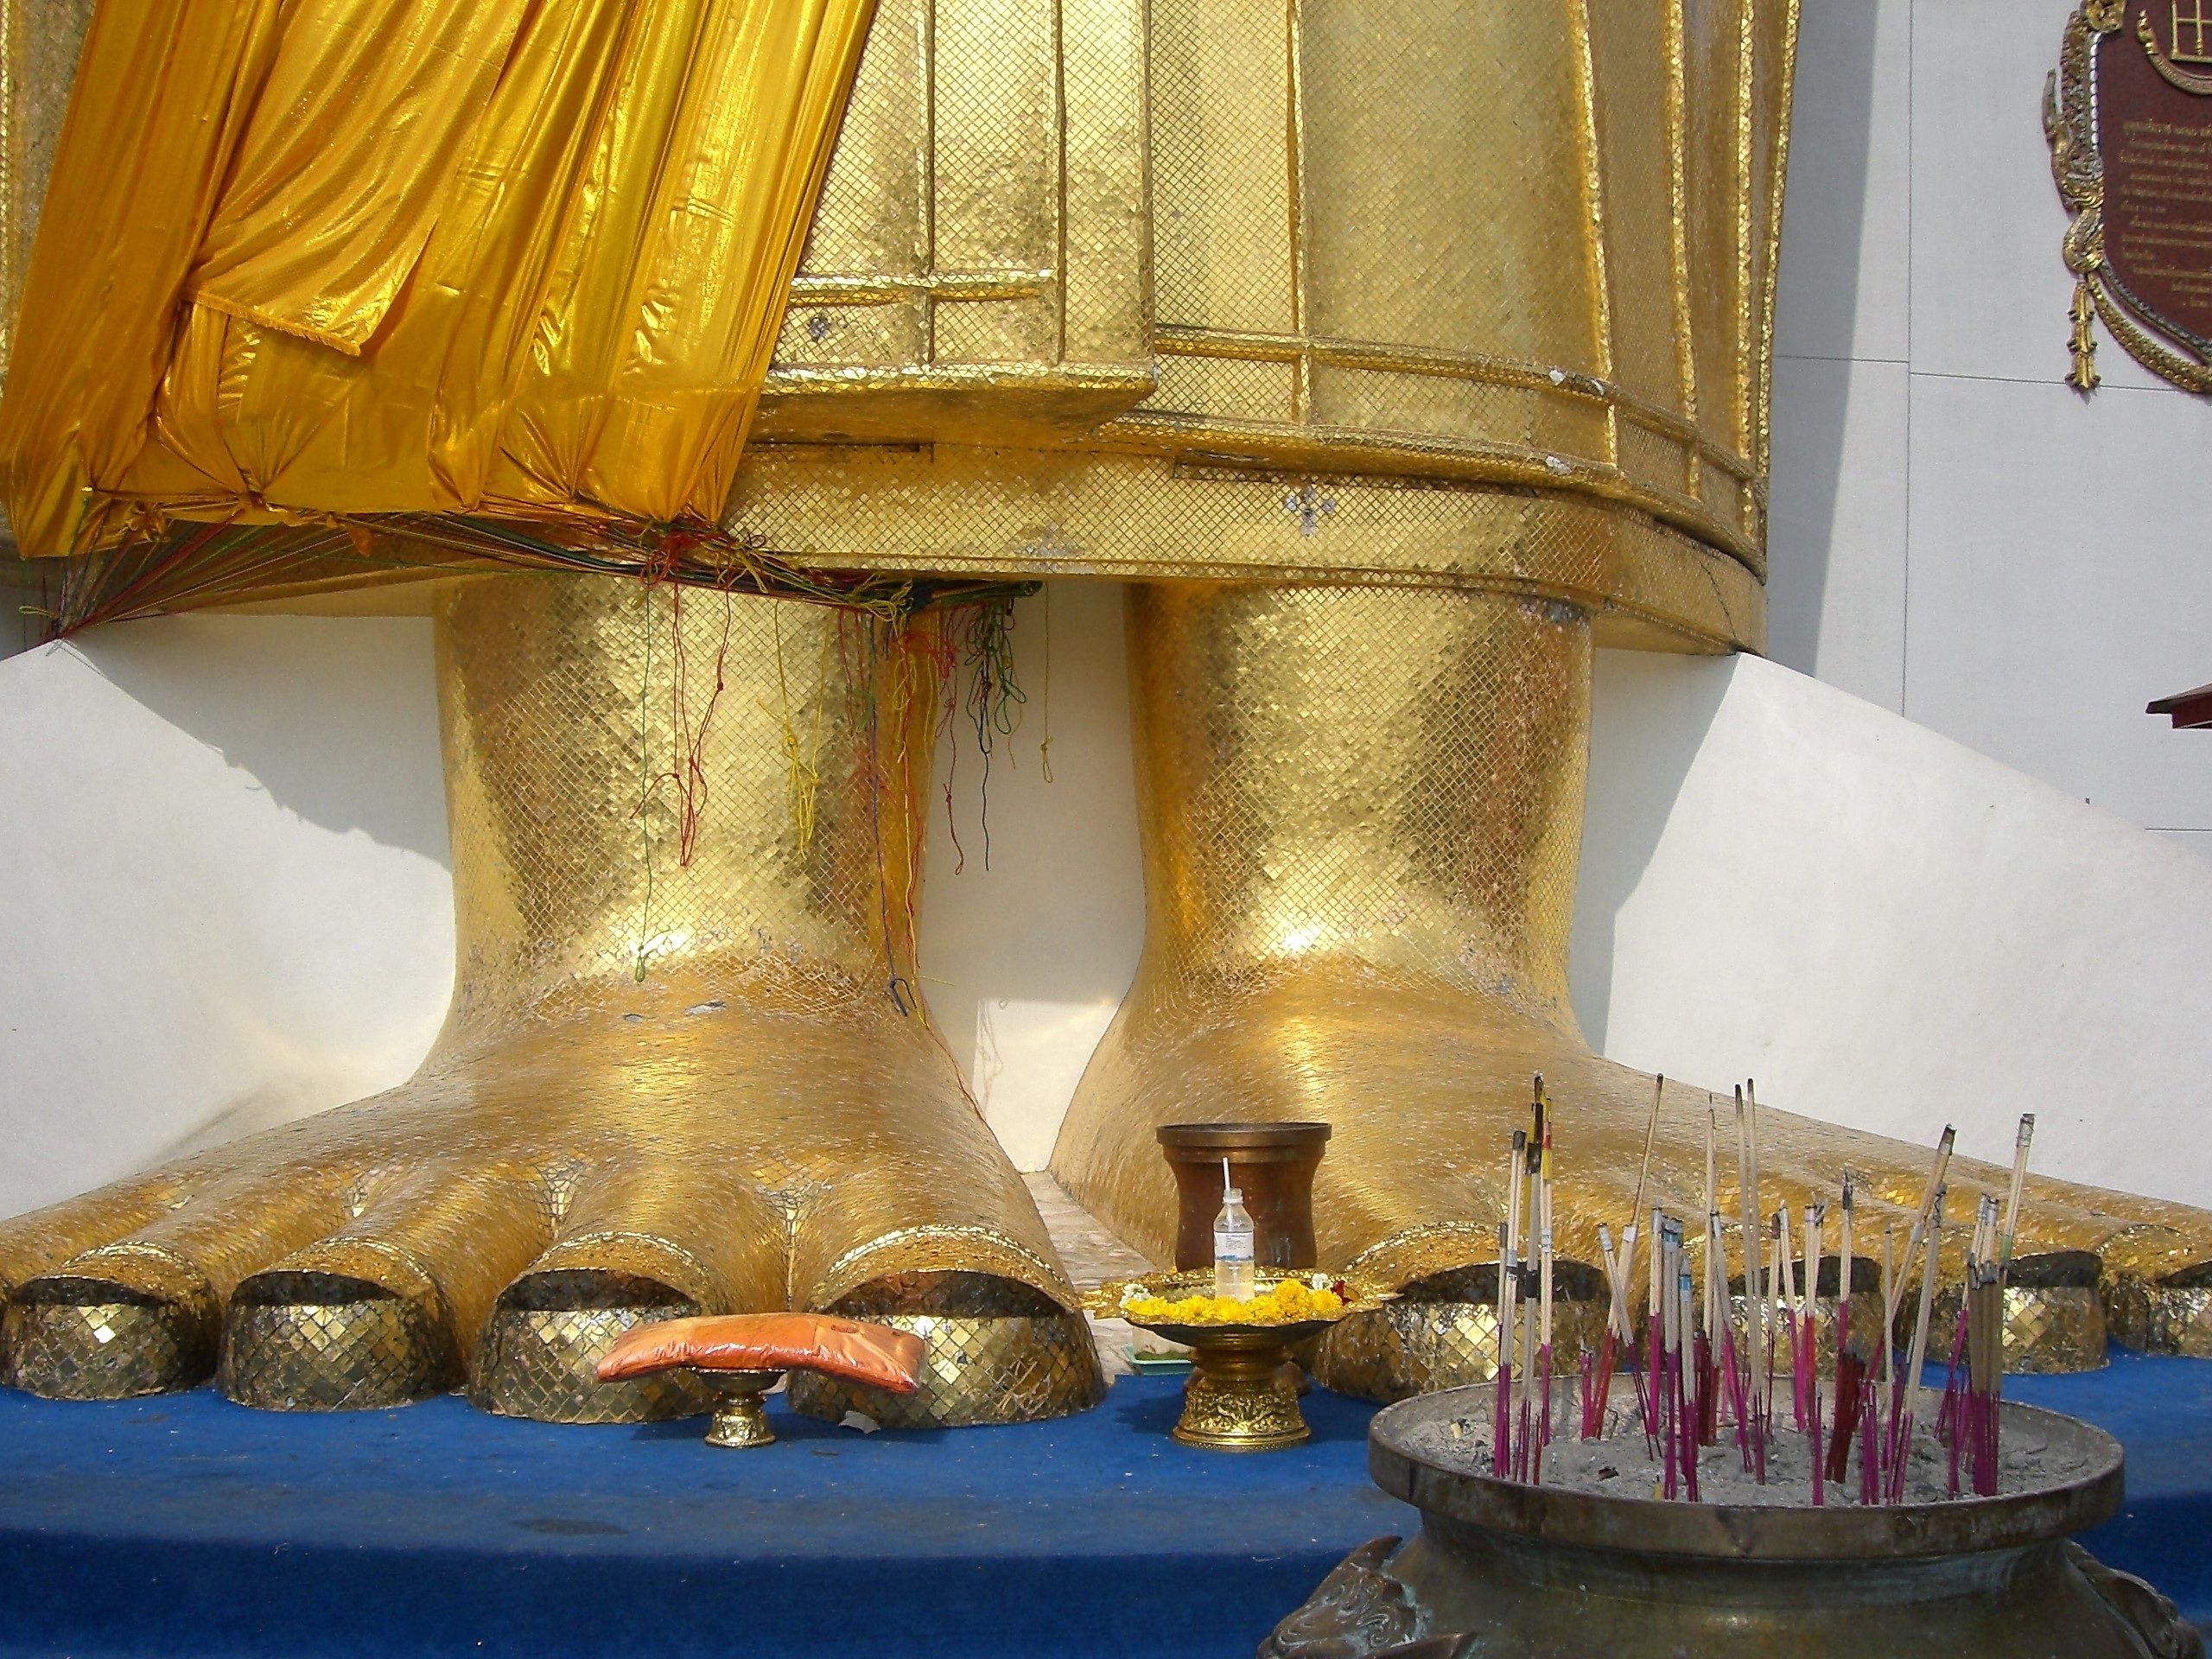
bell, statue, foot, religion, place of worship, incense, musical instrument, toes, temple, carving, wat, buddha statue, hindu temple, ancient history